Eurovision Song Contest 1998

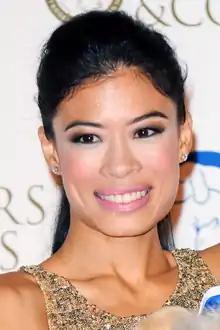
Violinist Vanessa-Mae performed as part of the interval act.

The Swedish-British television presenter and model Ulrika Jonsson and the Irish television and radio presenter Terry Wogan were the presenters of the 1998 contest. Wogan had previously provided television and radio commentary on the BBC since 1971, and performed this role once again for the contest's broadcast on BBC One from a separate commentary booth erected behind the stage in addition to his role as the contest presenter.